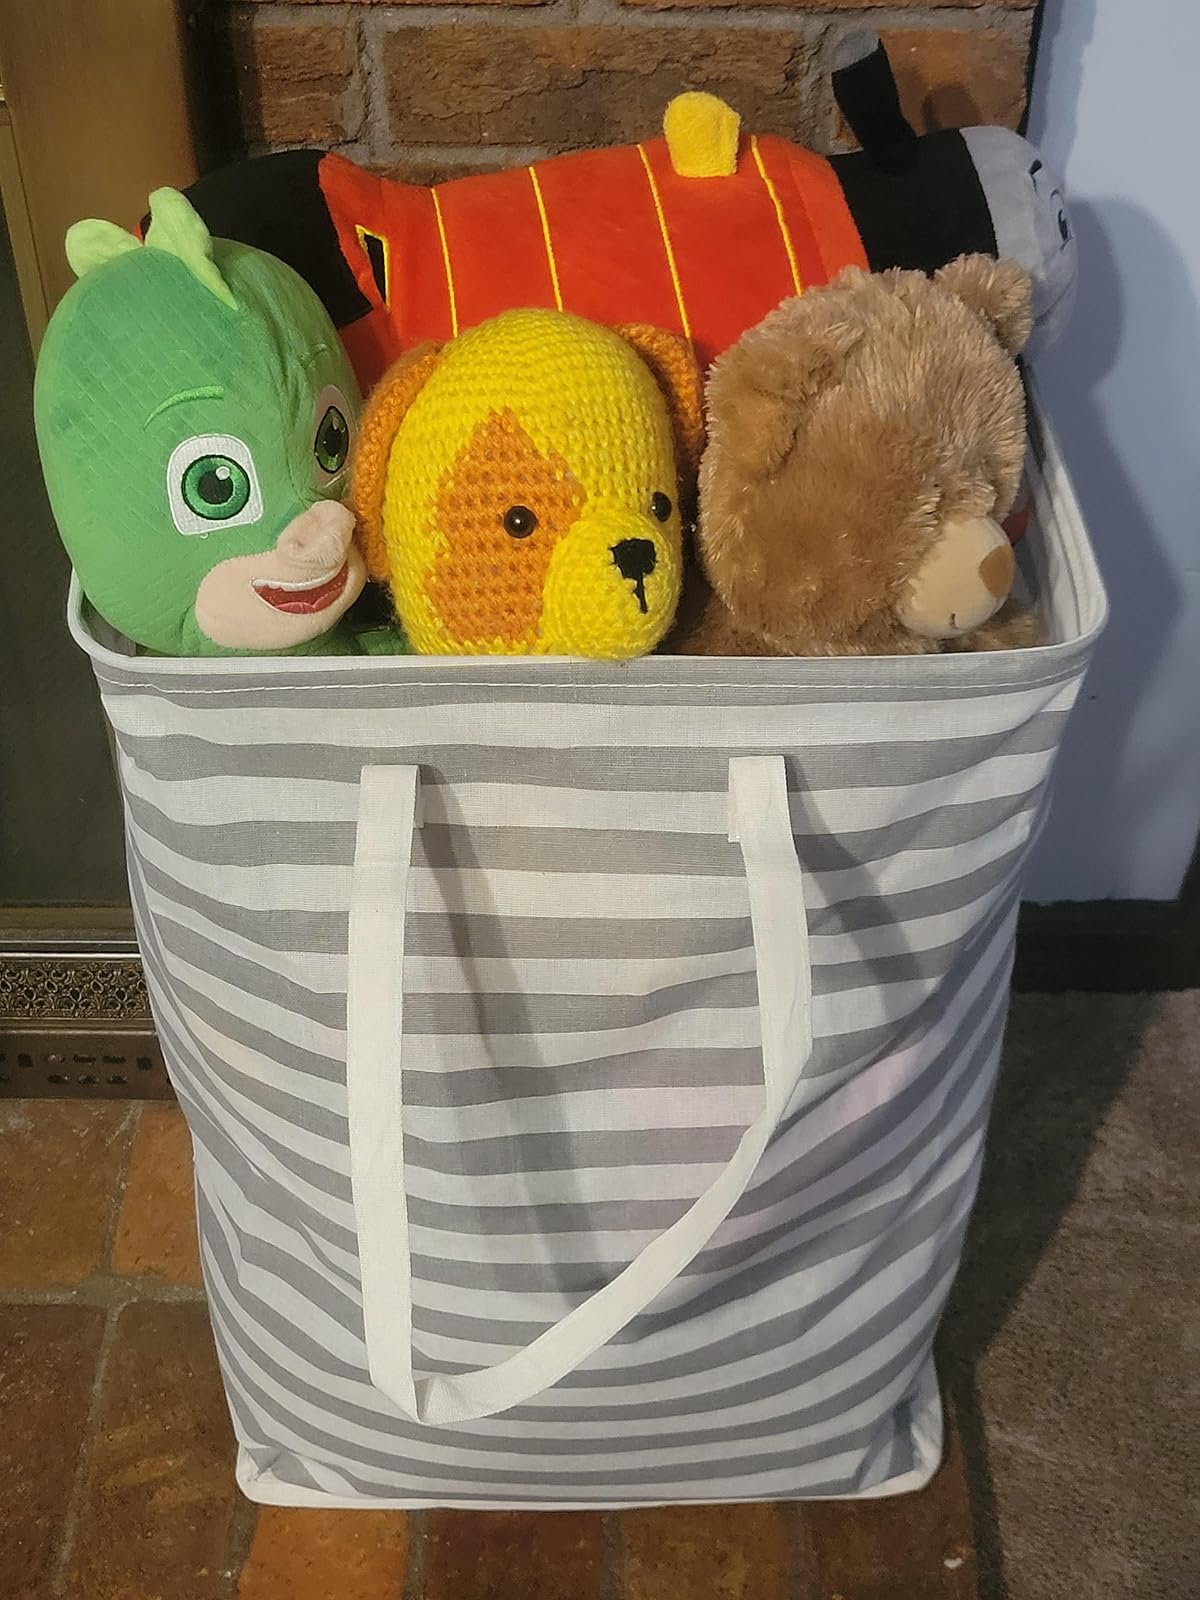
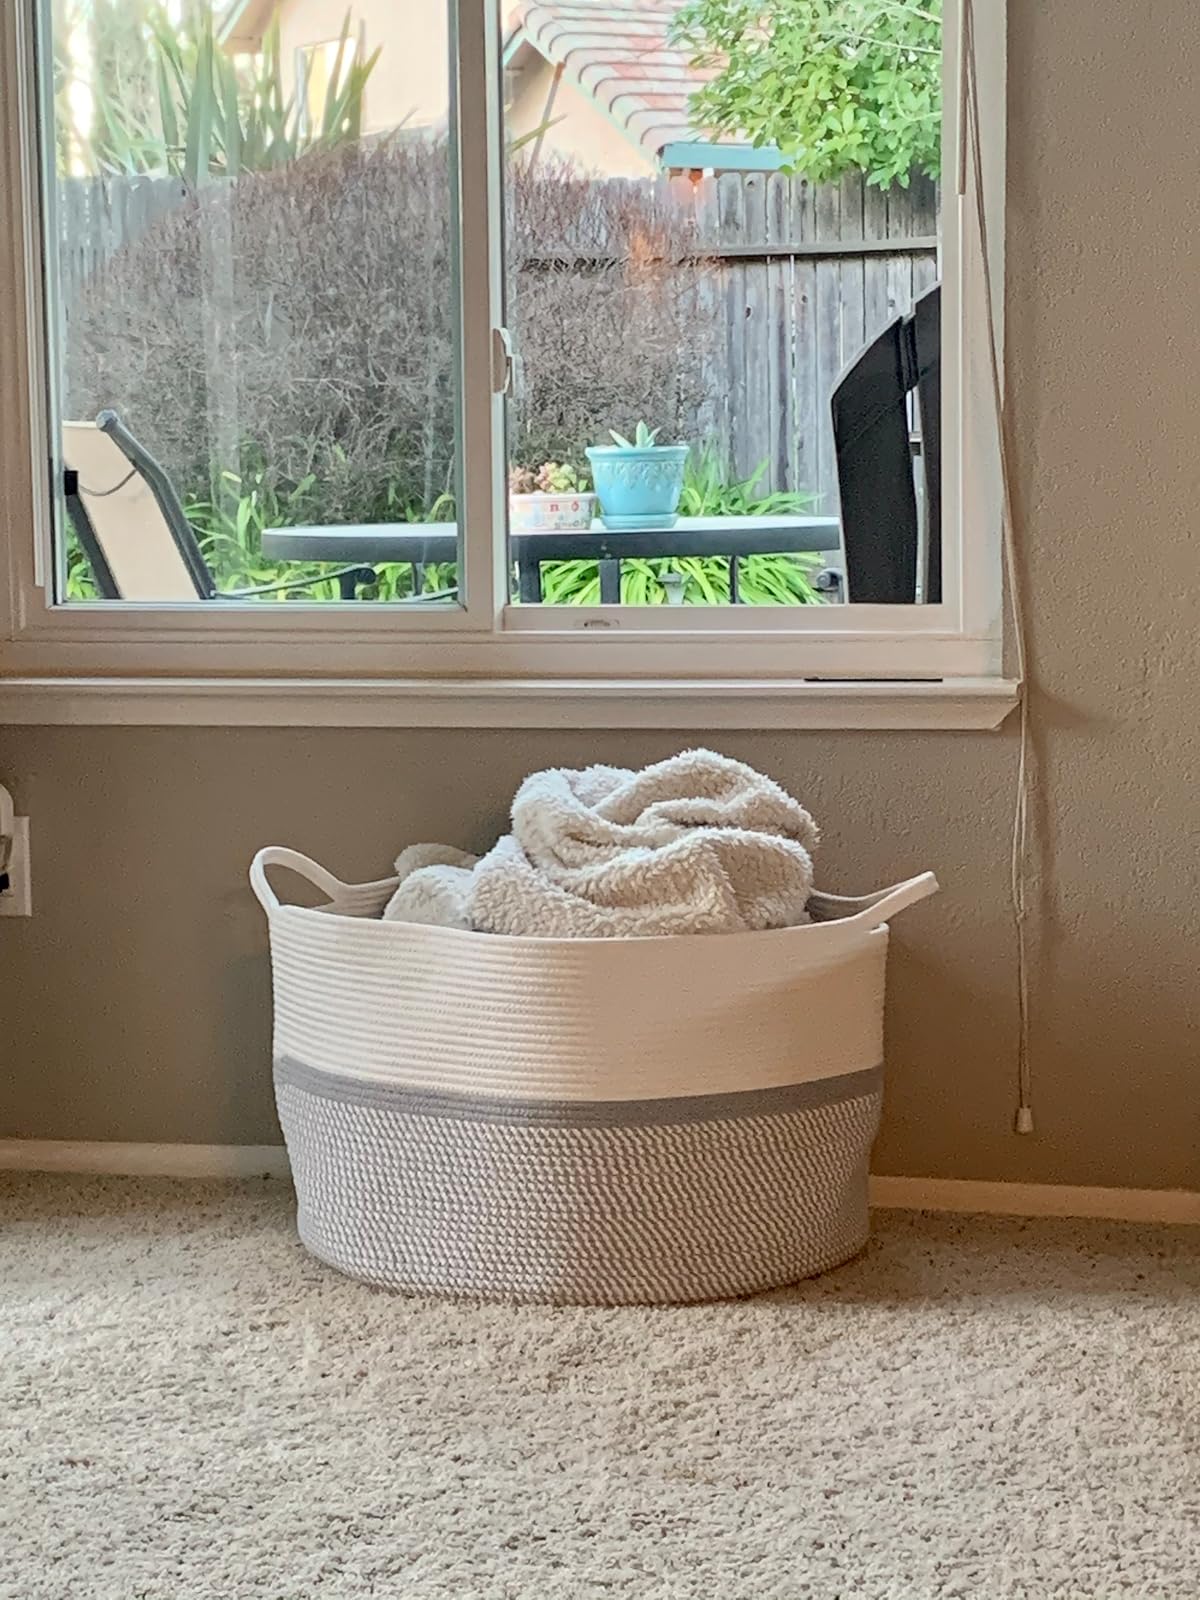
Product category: items_hamper
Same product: no